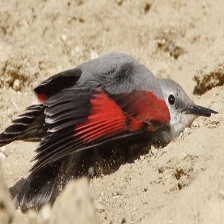
Species: WALL CREAPER
Scientific name: TICHODROMA MURARIA